Air warfare of World War II

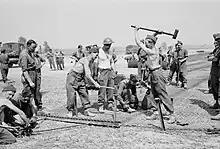
RAF construction workers finishing the construction of an airfield near Lingèvres in 1944

While the Japanese began the war with a superb set of naval aviators, trained at the Misty Lagoon experimental air station, their practice, perhaps from the warrior tradition, was to keep the pilots in action until they died. The U.S. position, at least for naval aviation, was a strict rotation between sea deployments and shore duty, the latter including training replacements, personal training, and participating in doctrinal development. The U.S. strategic bombing campaign against Europe did this in principle, but relatively few crews survived the 25 missions of a rotation. On December 27, 1938, the United States had initiated the Civilian Pilot Training Program to vastly increase the number of ostensibly "civilian" American pilots, but this program also had the eventual effect of providing a large flight-ready force of trained pilots for future military action if the need arose.